Chinese playing cards

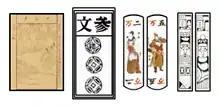
Various types of Money-suited playing cards

Money-suited cards have attracted the most attention from scholars. They are considered to be the ancestors of most of the world's playing cards. Each suit represents a different unit of currency. Lu Rong (1436–1494) described a four-suited 38-card deck: